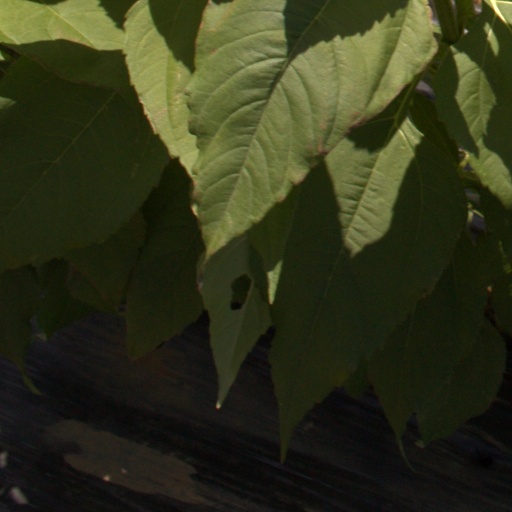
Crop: Jerusalem artichoke